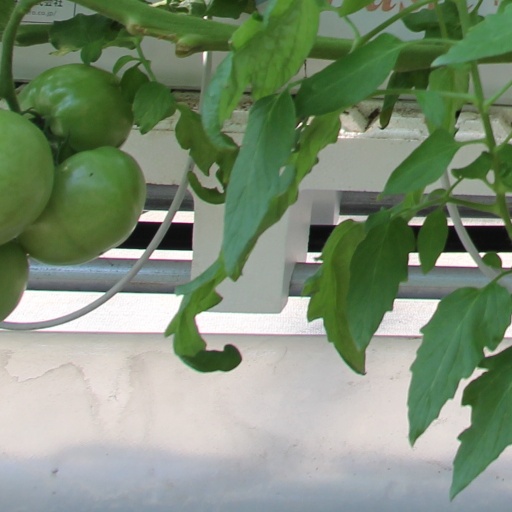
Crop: tomato